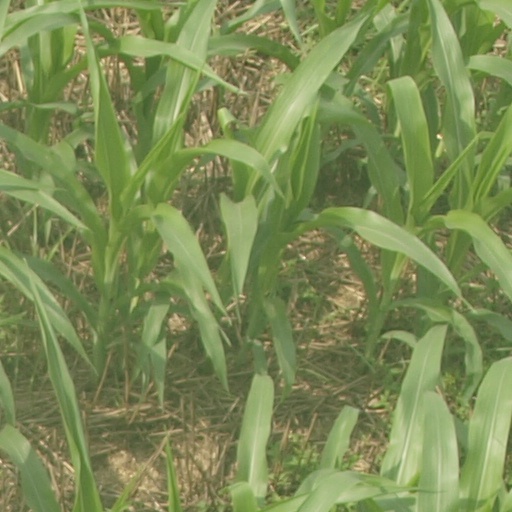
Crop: maize; corn